Presidency of José Mujica

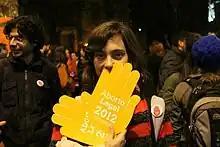
Demonstration in support of abortion rights in 2012.

In October 2012, abortion by women's own choice was decriminalized and legalized, provided that it was performed under the requirements set by the Voluntary Interruption of Pregnancy Law No. 18987 of 22 October 2012. This law established that it was mandatory for every health centers to provide a pregnancy interruption service after women's request.